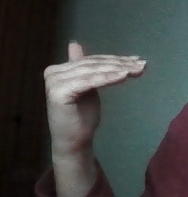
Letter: khaa